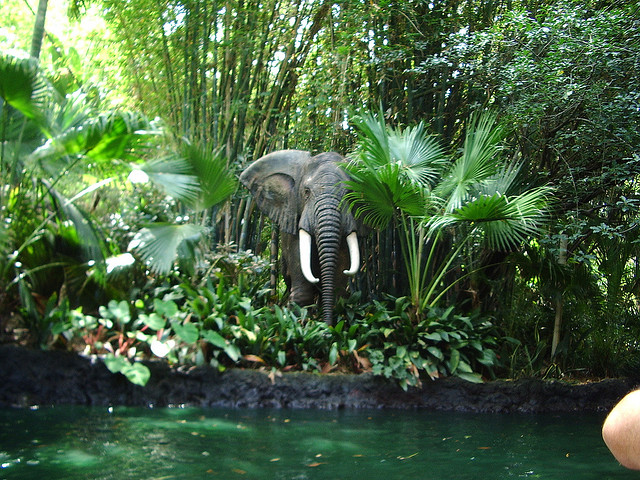
user: Given an image and a question. Answer the question in a short answer. Question: What does this animal eat? Short Answer:
assistant: plant